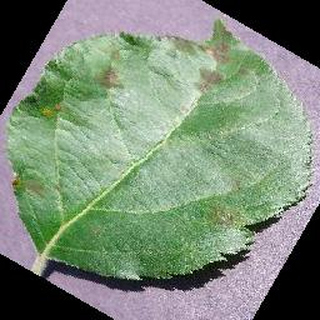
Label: apple_apple_scab